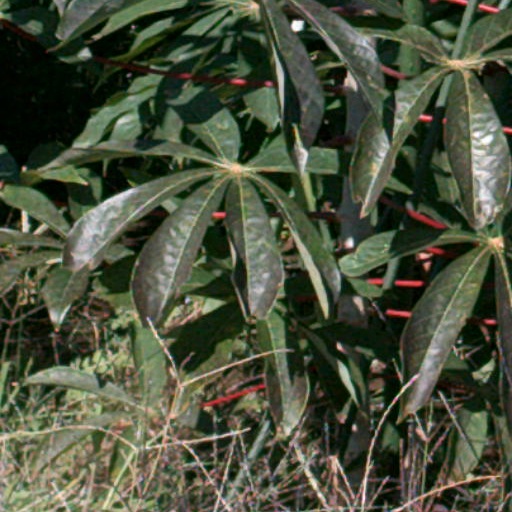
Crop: cassava